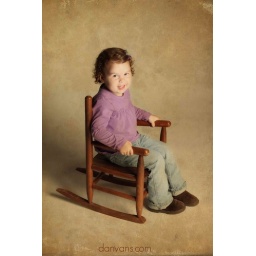
girl in chair